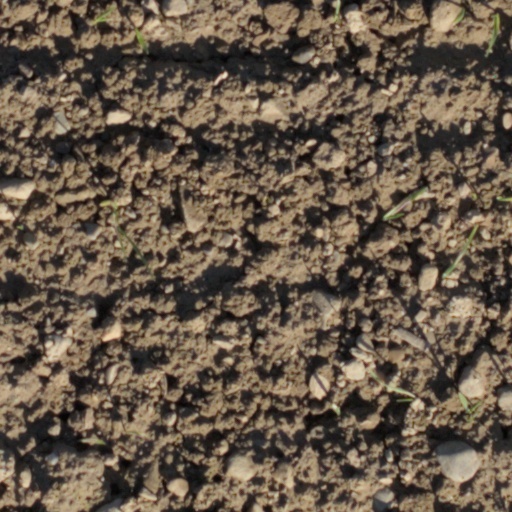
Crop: wheat